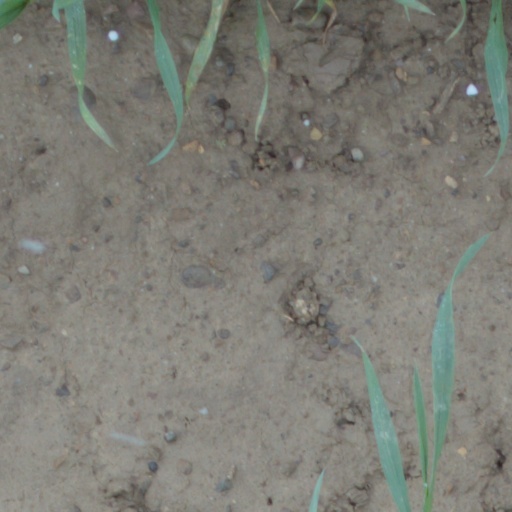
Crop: wheat